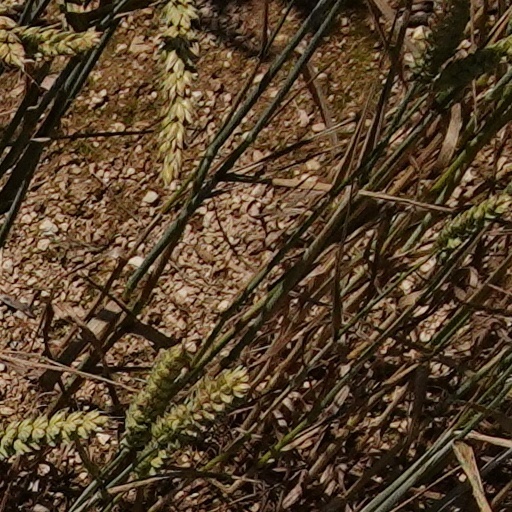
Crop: wheat